List of Army National Guard units with campaign credit for the War of 1812

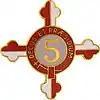
Distinctive Unit Insignia: 175 Inf

The 175th Infantry traces its lineage all the way back to the Baltimore Independent Cadets, a company of sixty "gentlemen of honour, family, and fortune" organized in 1774. In 1776 the Cadets were absorbed into William Smallwood's Maryland Battalion, which was later expanded and reorganized into the 1st through the 7th Maryland Regiments. These seven regiments earned credit for fourteen campaigns during the Revolutionary War. In 1794 the volunteer militia companies of Baltimore were reorganized as elements of the 5th Regiment of Militia.